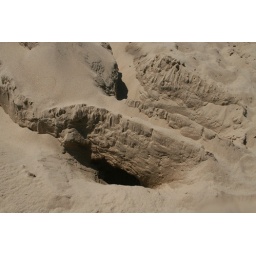
Sand sculptures at a sand sculpture building competition at the beach in Grand Haven.